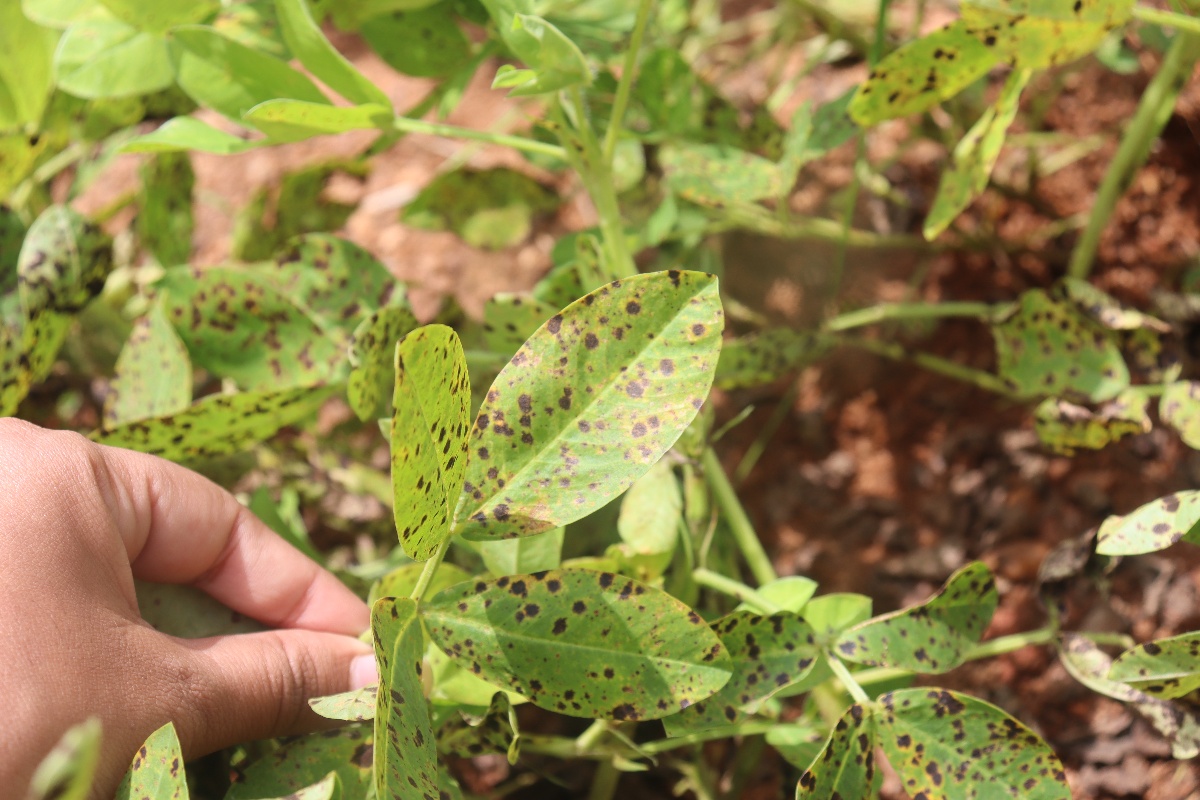
Label: late leaf spot